Kurt Hummel

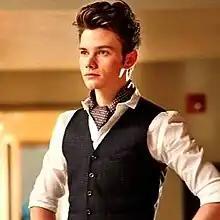
Chris Colfer as Kurt Hummel in "Glee"

Kurt Elizabeth Hummel is a fictional character from the Fox musical comedy-drama series "Glee". Series creators Ryan Murphy, Brad Falchuk and Ian Brennan initially conceived of him as a fashionable gay countertenor who is routinely bullied at school. Kurt is portrayed by actor Chris Colfer, and has appeared as a character on the show since its pilot episode, first broadcast on May 19, 2009. "Glee" follows the trials of the New Directions glee club at the fictional William McKinley High School in the town of Lima, Ohio, of which Kurt is a member. His storylines in the first season focus on his struggle with his sexuality as he comes out to his father and friends, and deals with his romantic feelings for Finn Hudson, the straight co-captain of the glee club.